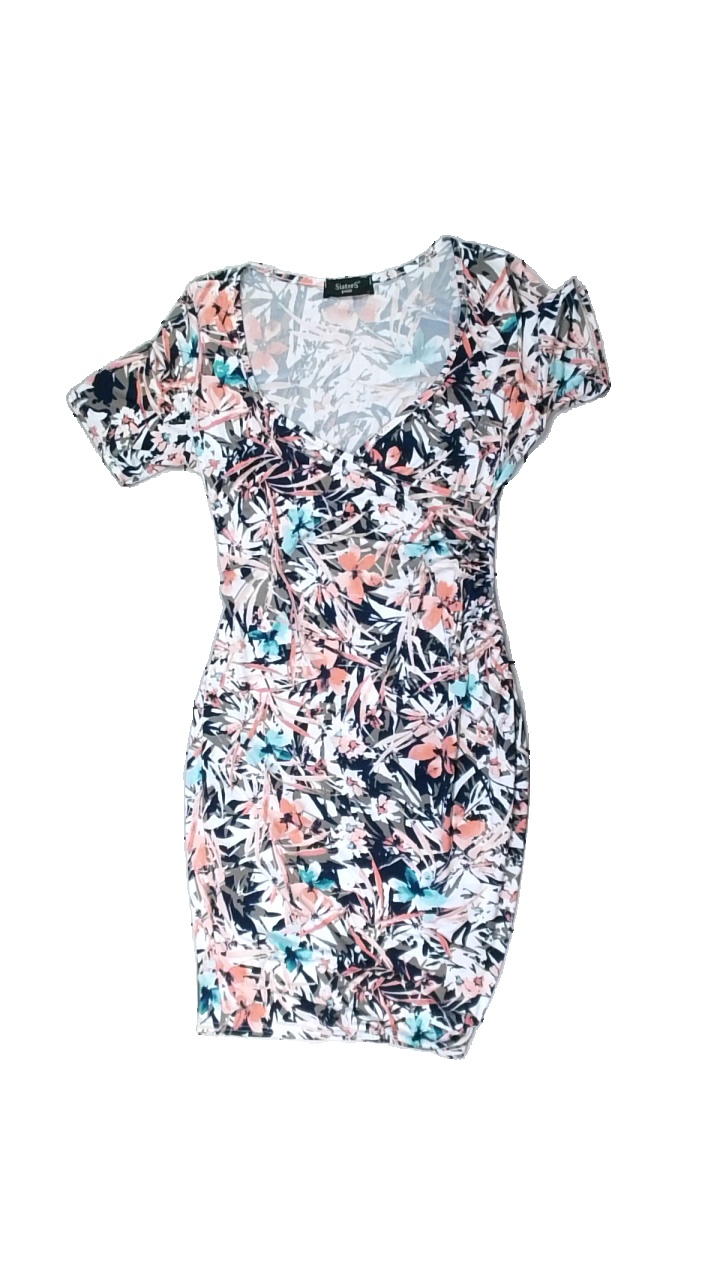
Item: Dress (Ladies)
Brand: Sisters Point
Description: blommig klänning
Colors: Black, Pink, Blue, Multicolor
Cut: Regular
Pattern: Floral print
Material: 100% polyester
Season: Summer
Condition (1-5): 5
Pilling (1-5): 5
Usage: Reuse
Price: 50-100